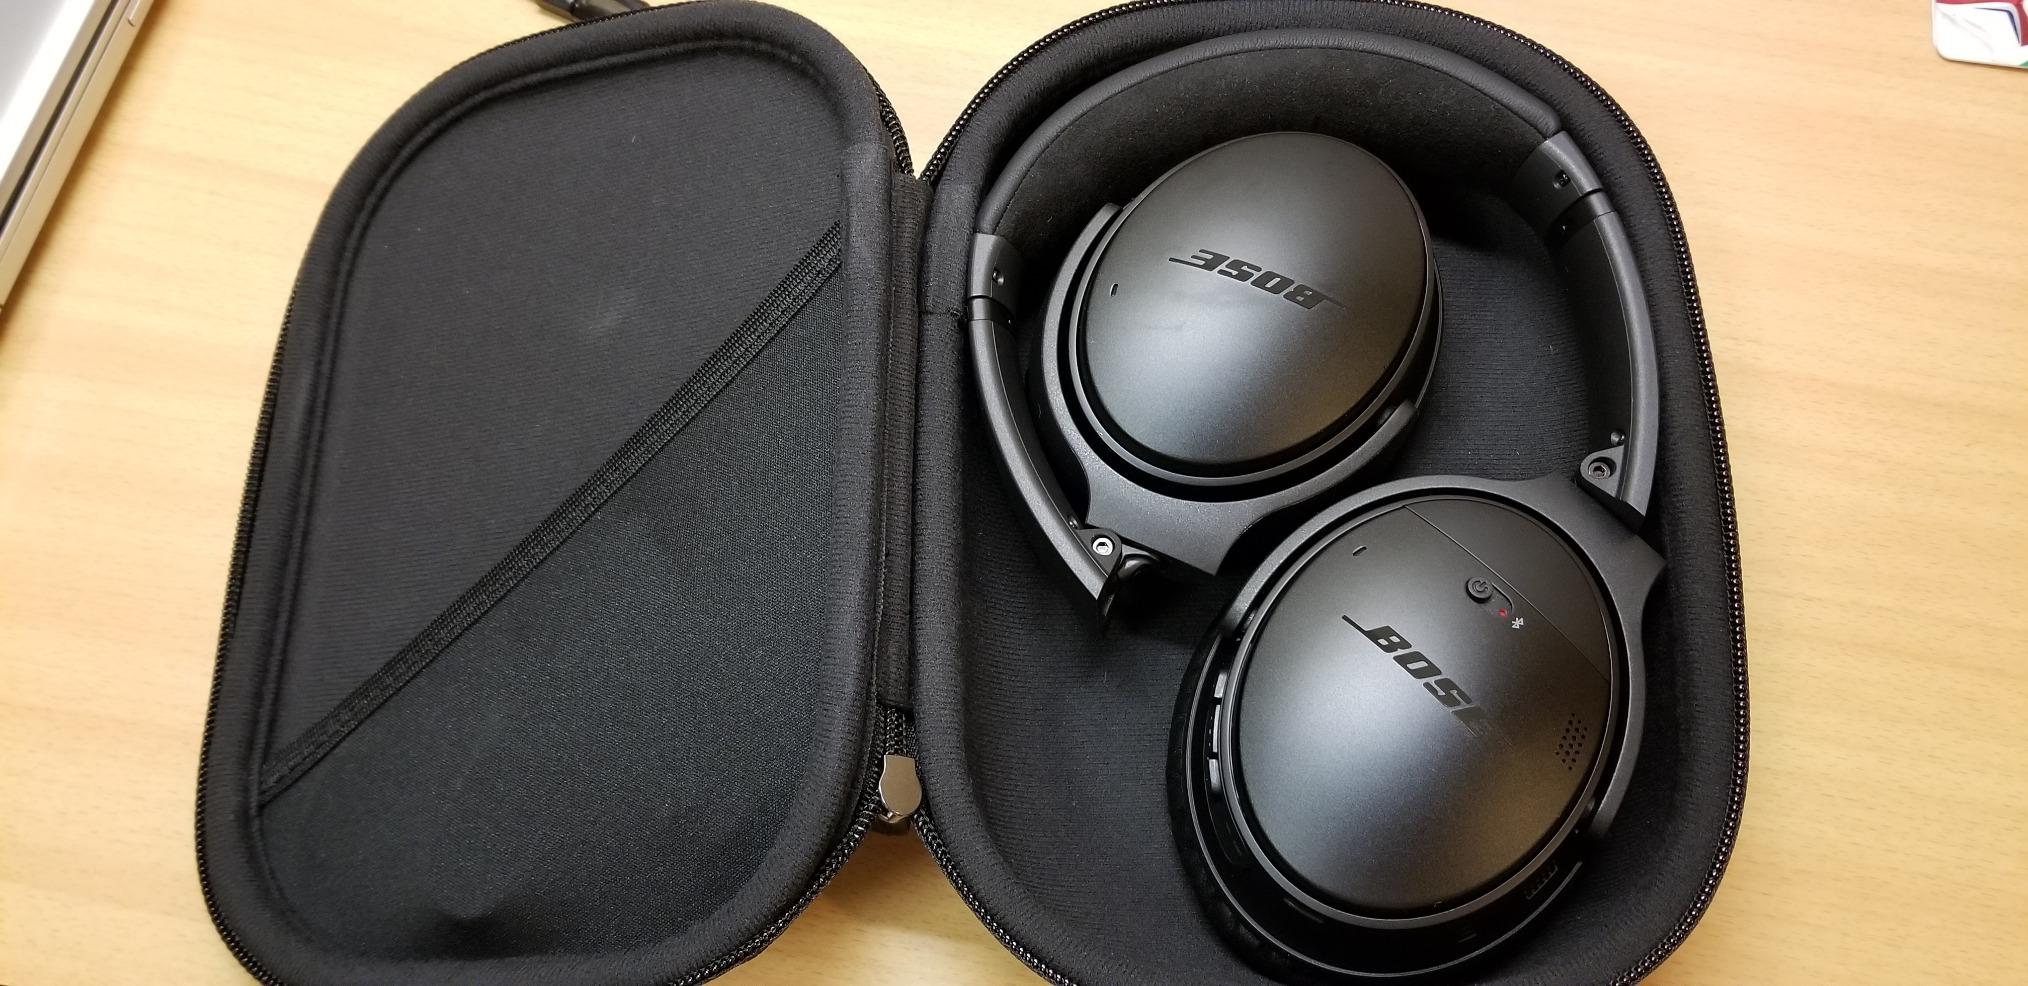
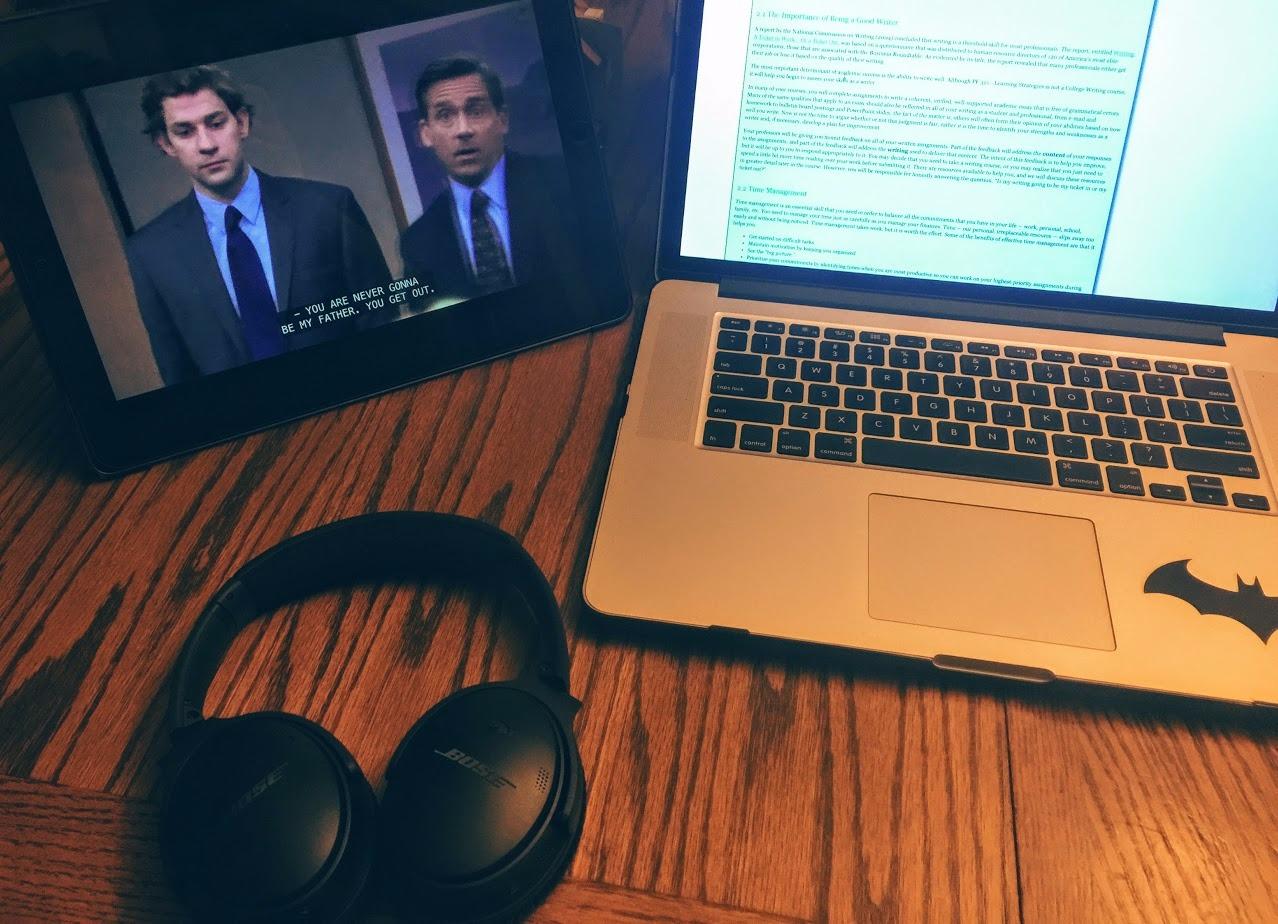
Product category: headphones
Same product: yes